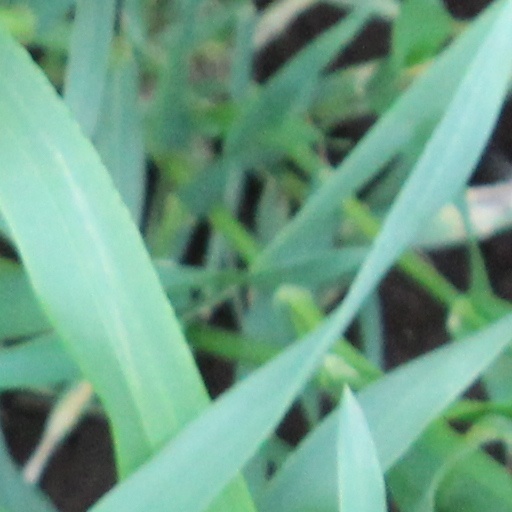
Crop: wheat